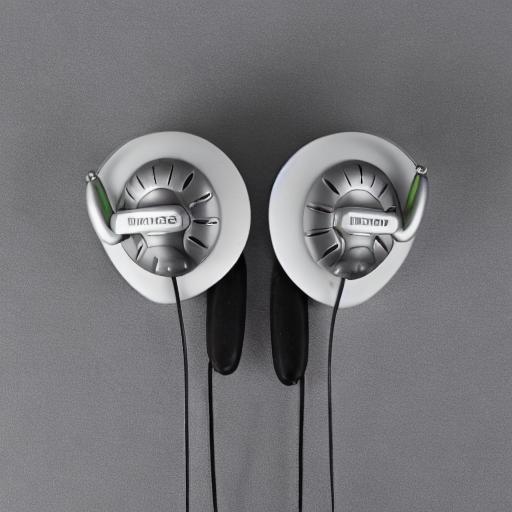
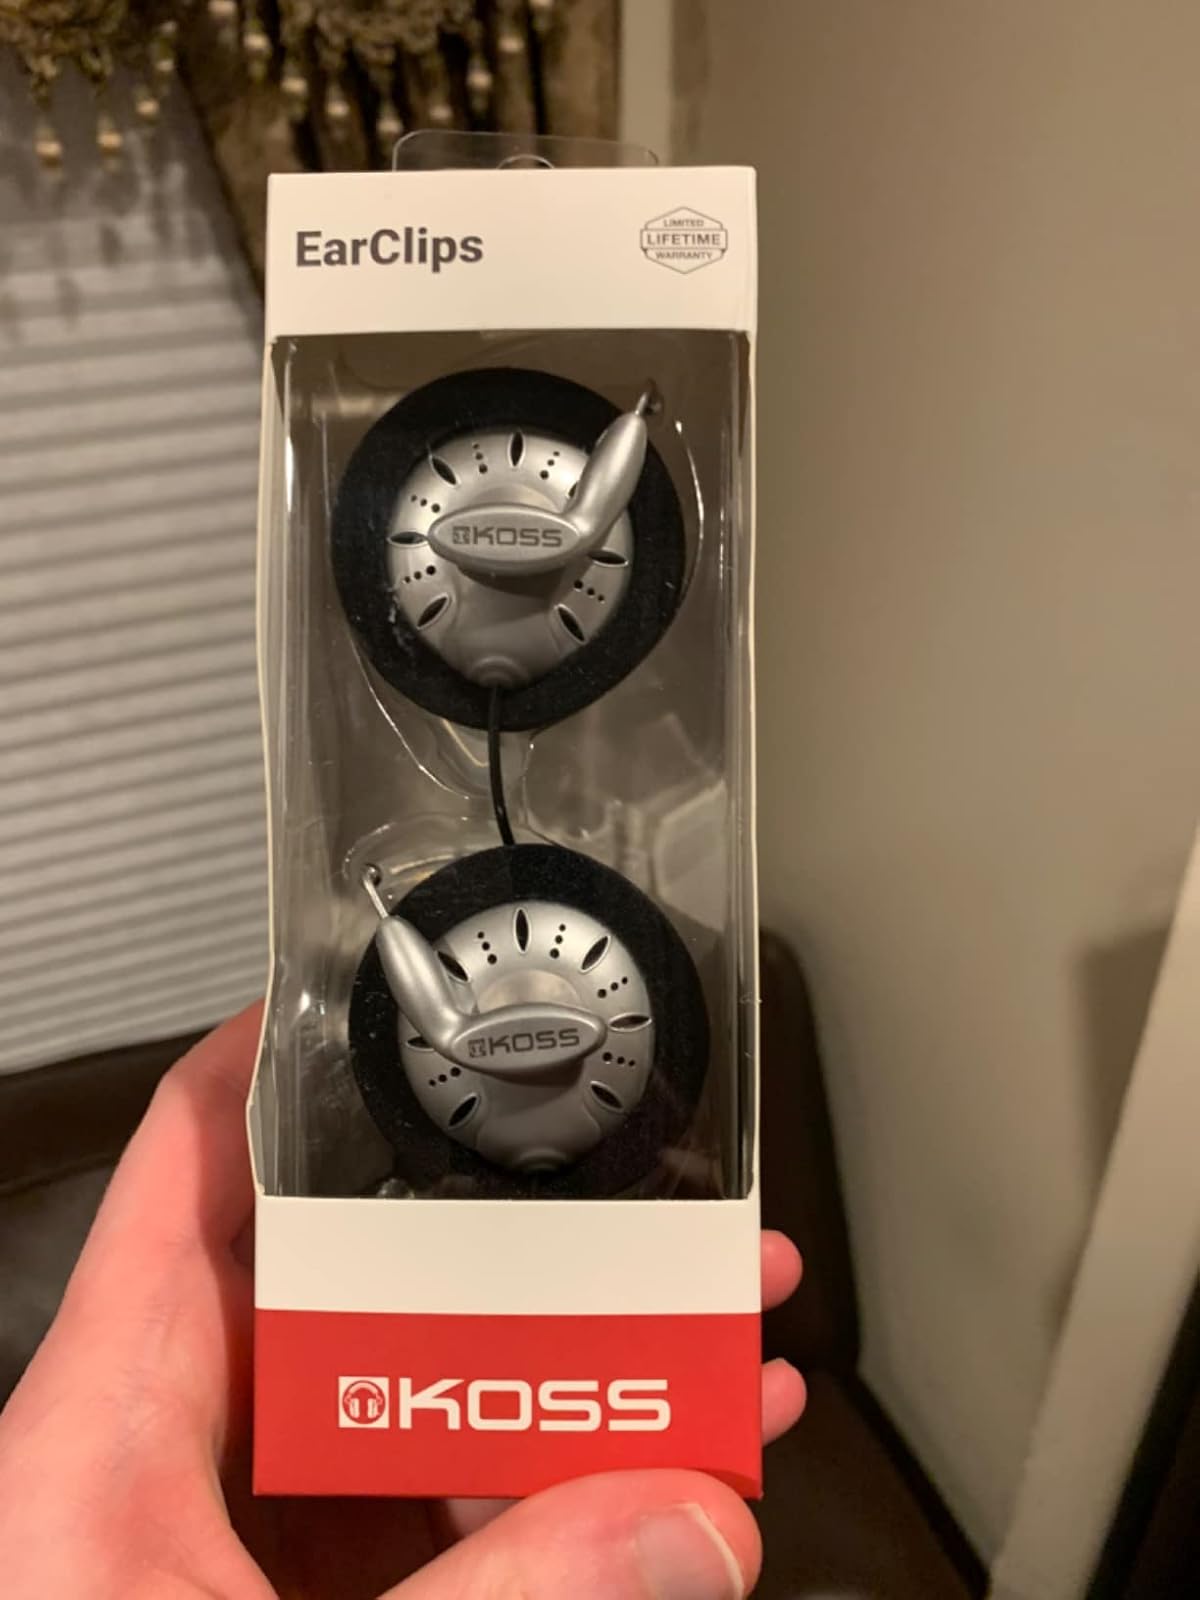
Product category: headphones
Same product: no